Fiesta San Antonio

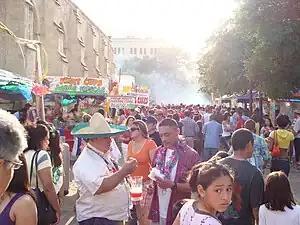
Event at Fiesta 2009

Fiesta San Antonio (or simply Fiesta) has been since its 1891 inception an annual festival held in April in San Antonio, Texas. It is the city's signature event, along with some events held in the neighboring cities (Boerne, Schertz, Windcrest, Balcones Heights, and Alamo Heights). The festival, also known as the Battle of Flowers, commemorates the Battle of the Alamo, which took place in San Antonio, and the Battle of San Jacinto, which led to Texas' independence from Mexico in April 1836.